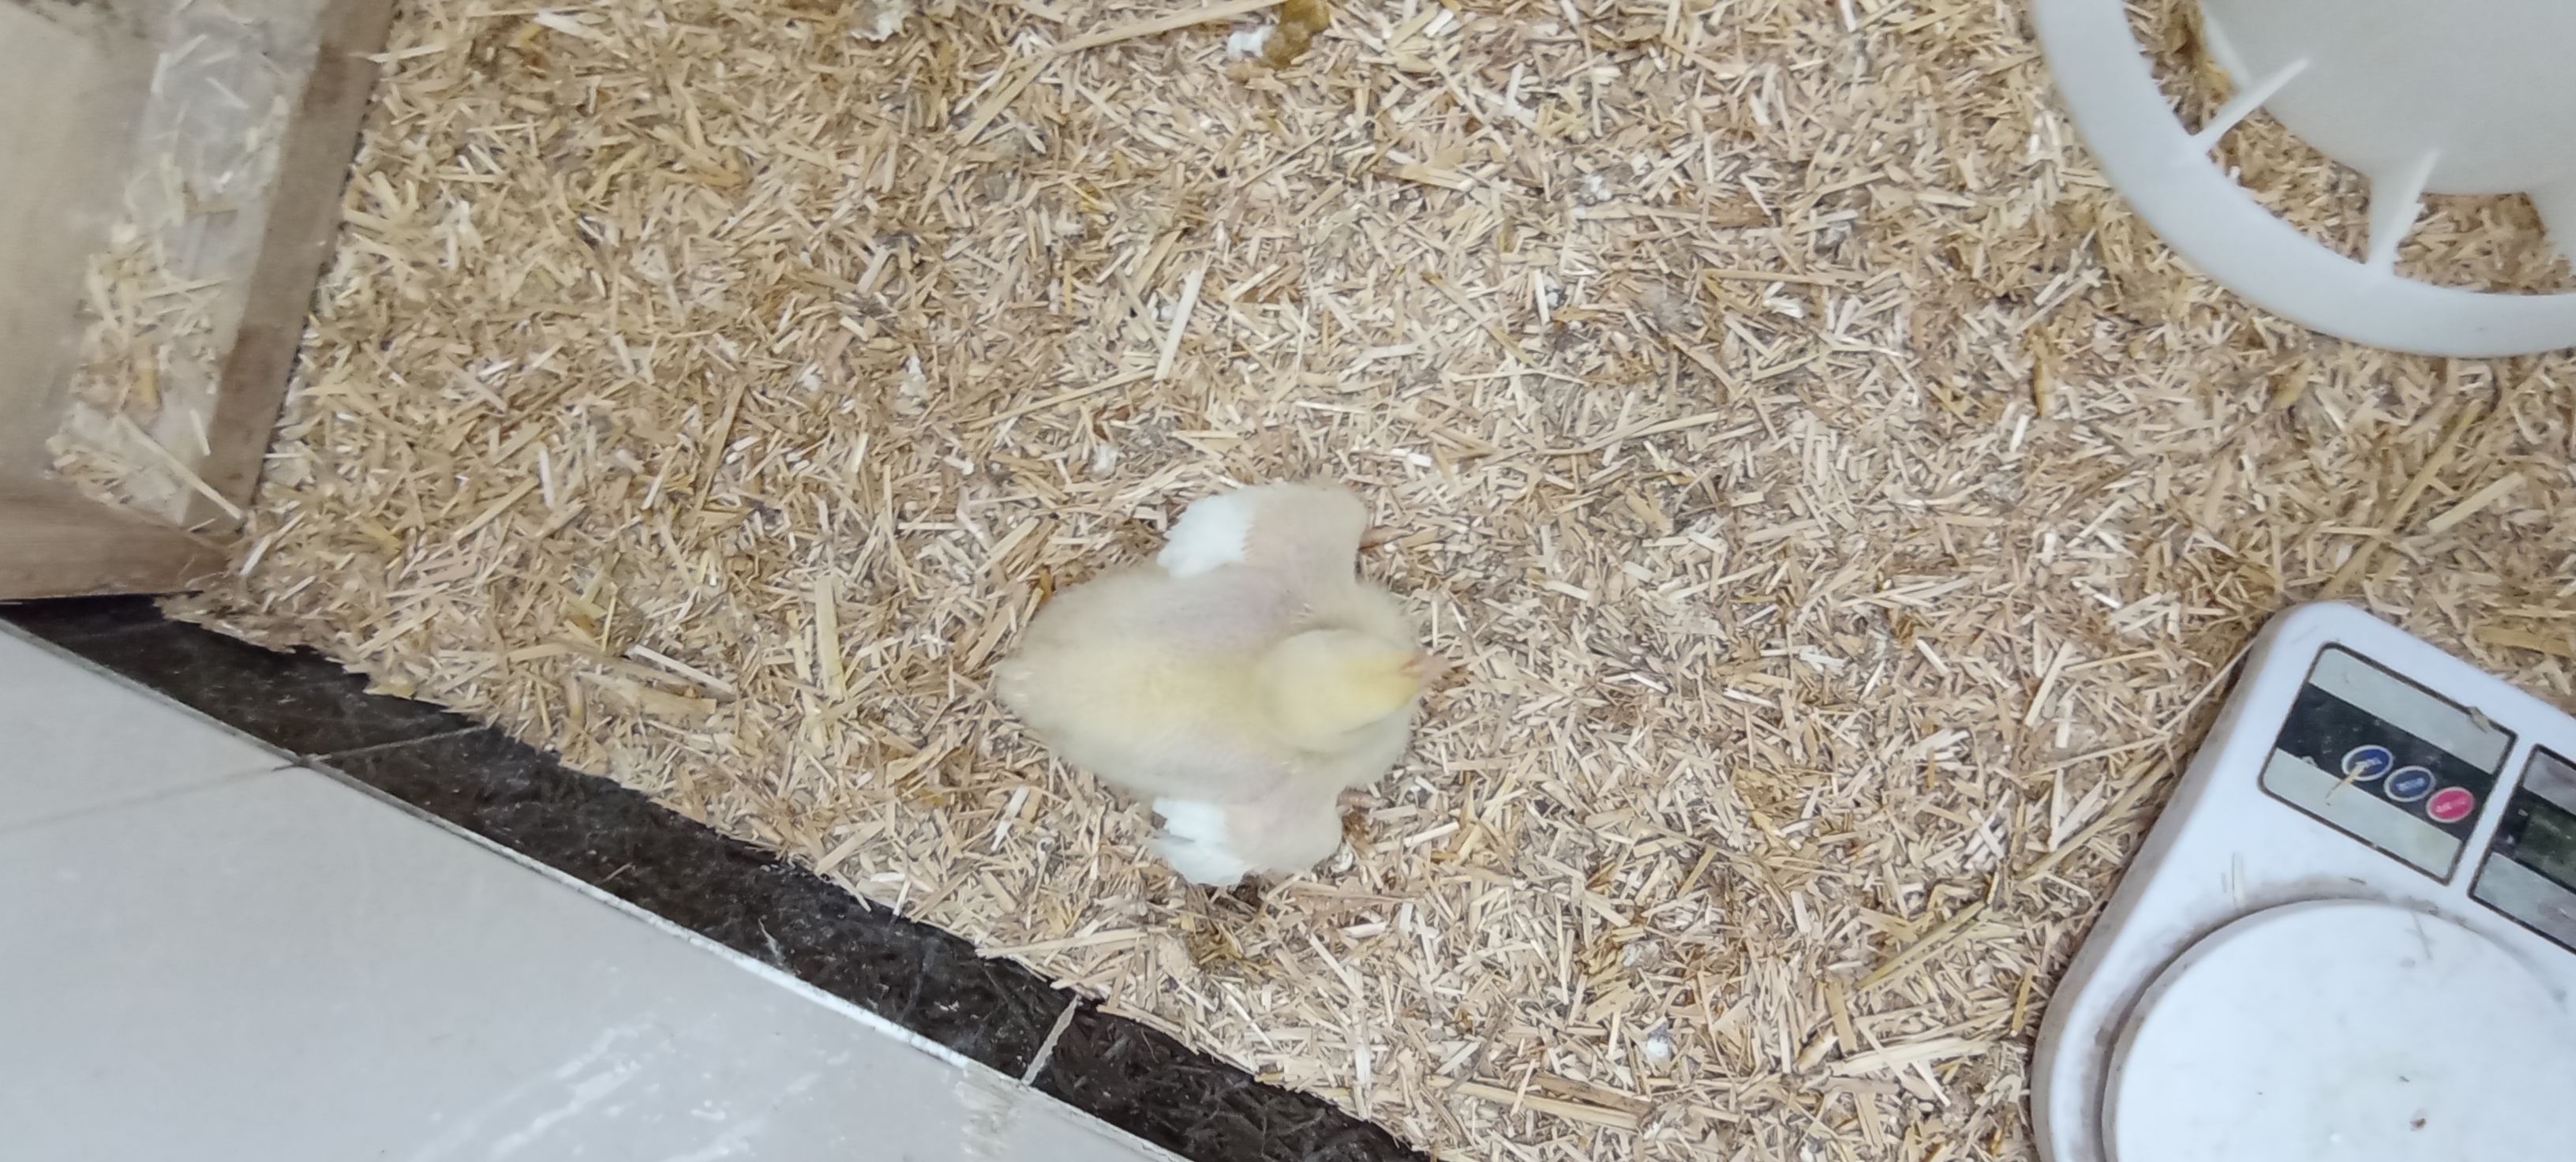
Weight: 405 g